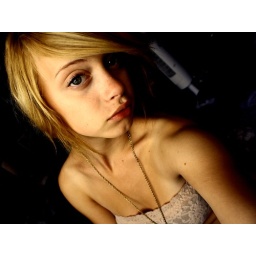
&amp;quot;...Morning came and dressed the sky in a lovely yellow gown.&amp;quot;